1931 24 Hours of Le Mans

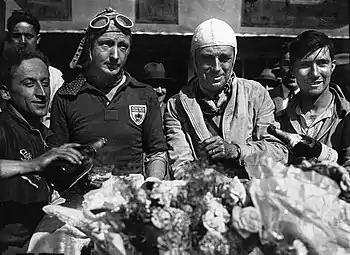
Winners: Birkin and Howe

The Alfa Romeo of British privateers Howe and Birkin had been having a reliable race. As others were delayed they caught them up and took the lead after midnight. At 2.30am a sudden thunderstorm swept the track. Zehender went off at Indianapolis doing damage that eventually forced the works Alfa's retirement in the morning. The Talbots of the British Fox & Nicholl team were running third and fourth with the Mercedes closing in again. Ivanowski was able to source some Dunlop tyres. He and Stoffel were able to pick up their pace, and when the leading Talbot was waylaid in the morning by chassis damage, the Mercedes was up to second by noon.